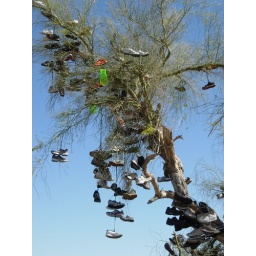
Random shoe tree in desert day 5